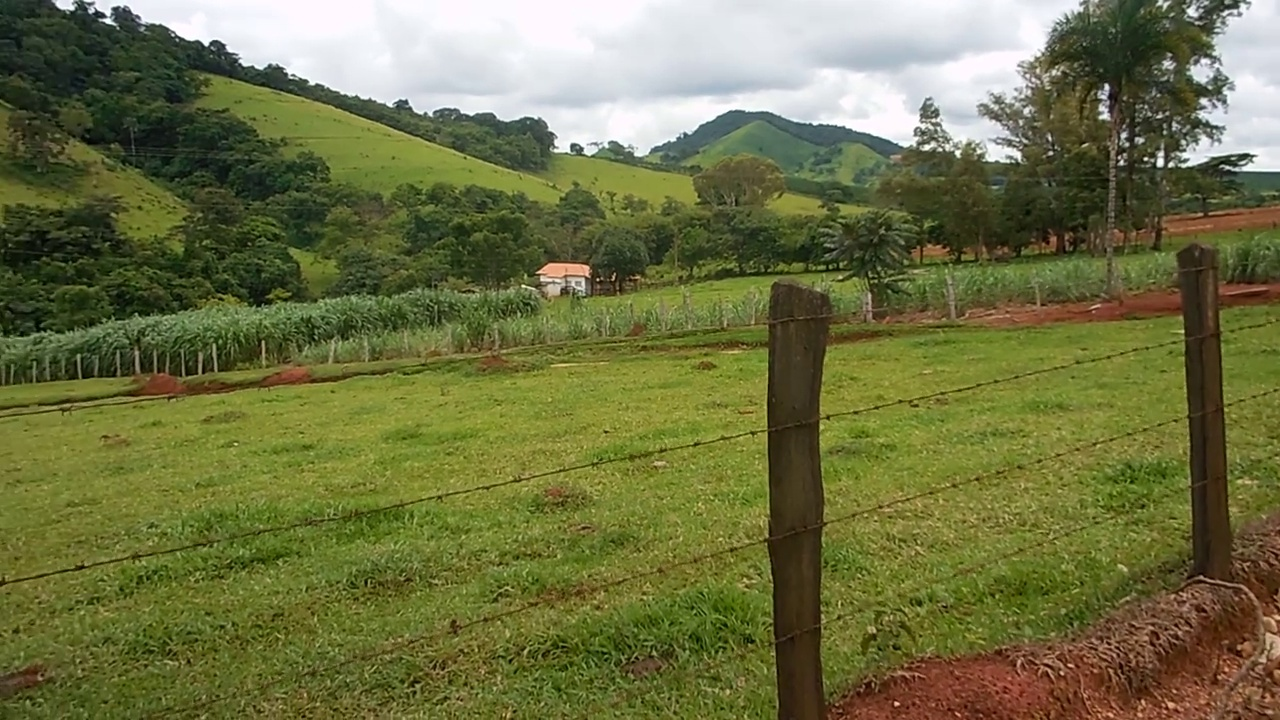
Fire: no
Smoke: no